Phoenix (Australian TV series)

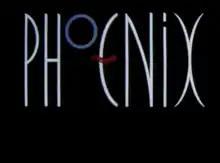

Phoenix is a Logie Award-winning Australian crime drama television series broadcast by the Australian Broadcasting Corporation from 1992 to 1993. It was created by Alison Nisselle and Tony McDonald.